Police body camera

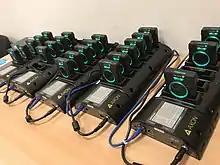
Bodycams in docking stations during charging of batteries and uploading of recordings

Many body cameras offer specific features like HD quality, infrared, night vision, fisheye lenses, or varying degrees of view. Other features specific to law enforcement are implemented in the hardware to integrate the body cameras with other devices or wearables. Another example is automatic triggers that start recording when the officer initiates a specific procedure, such as when a firearm or taser is drawn from a holster, when a siren is activated, or when the car door opens.